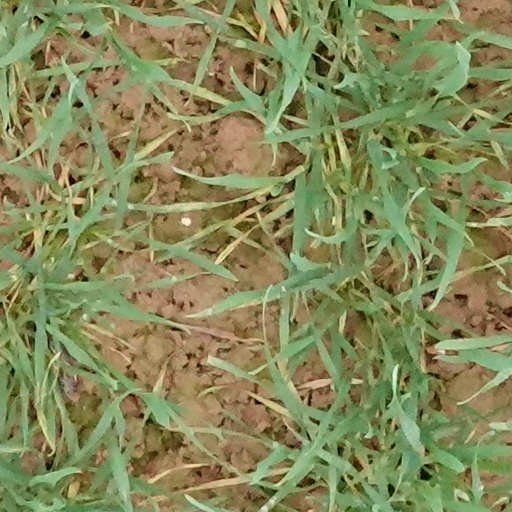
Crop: wheat